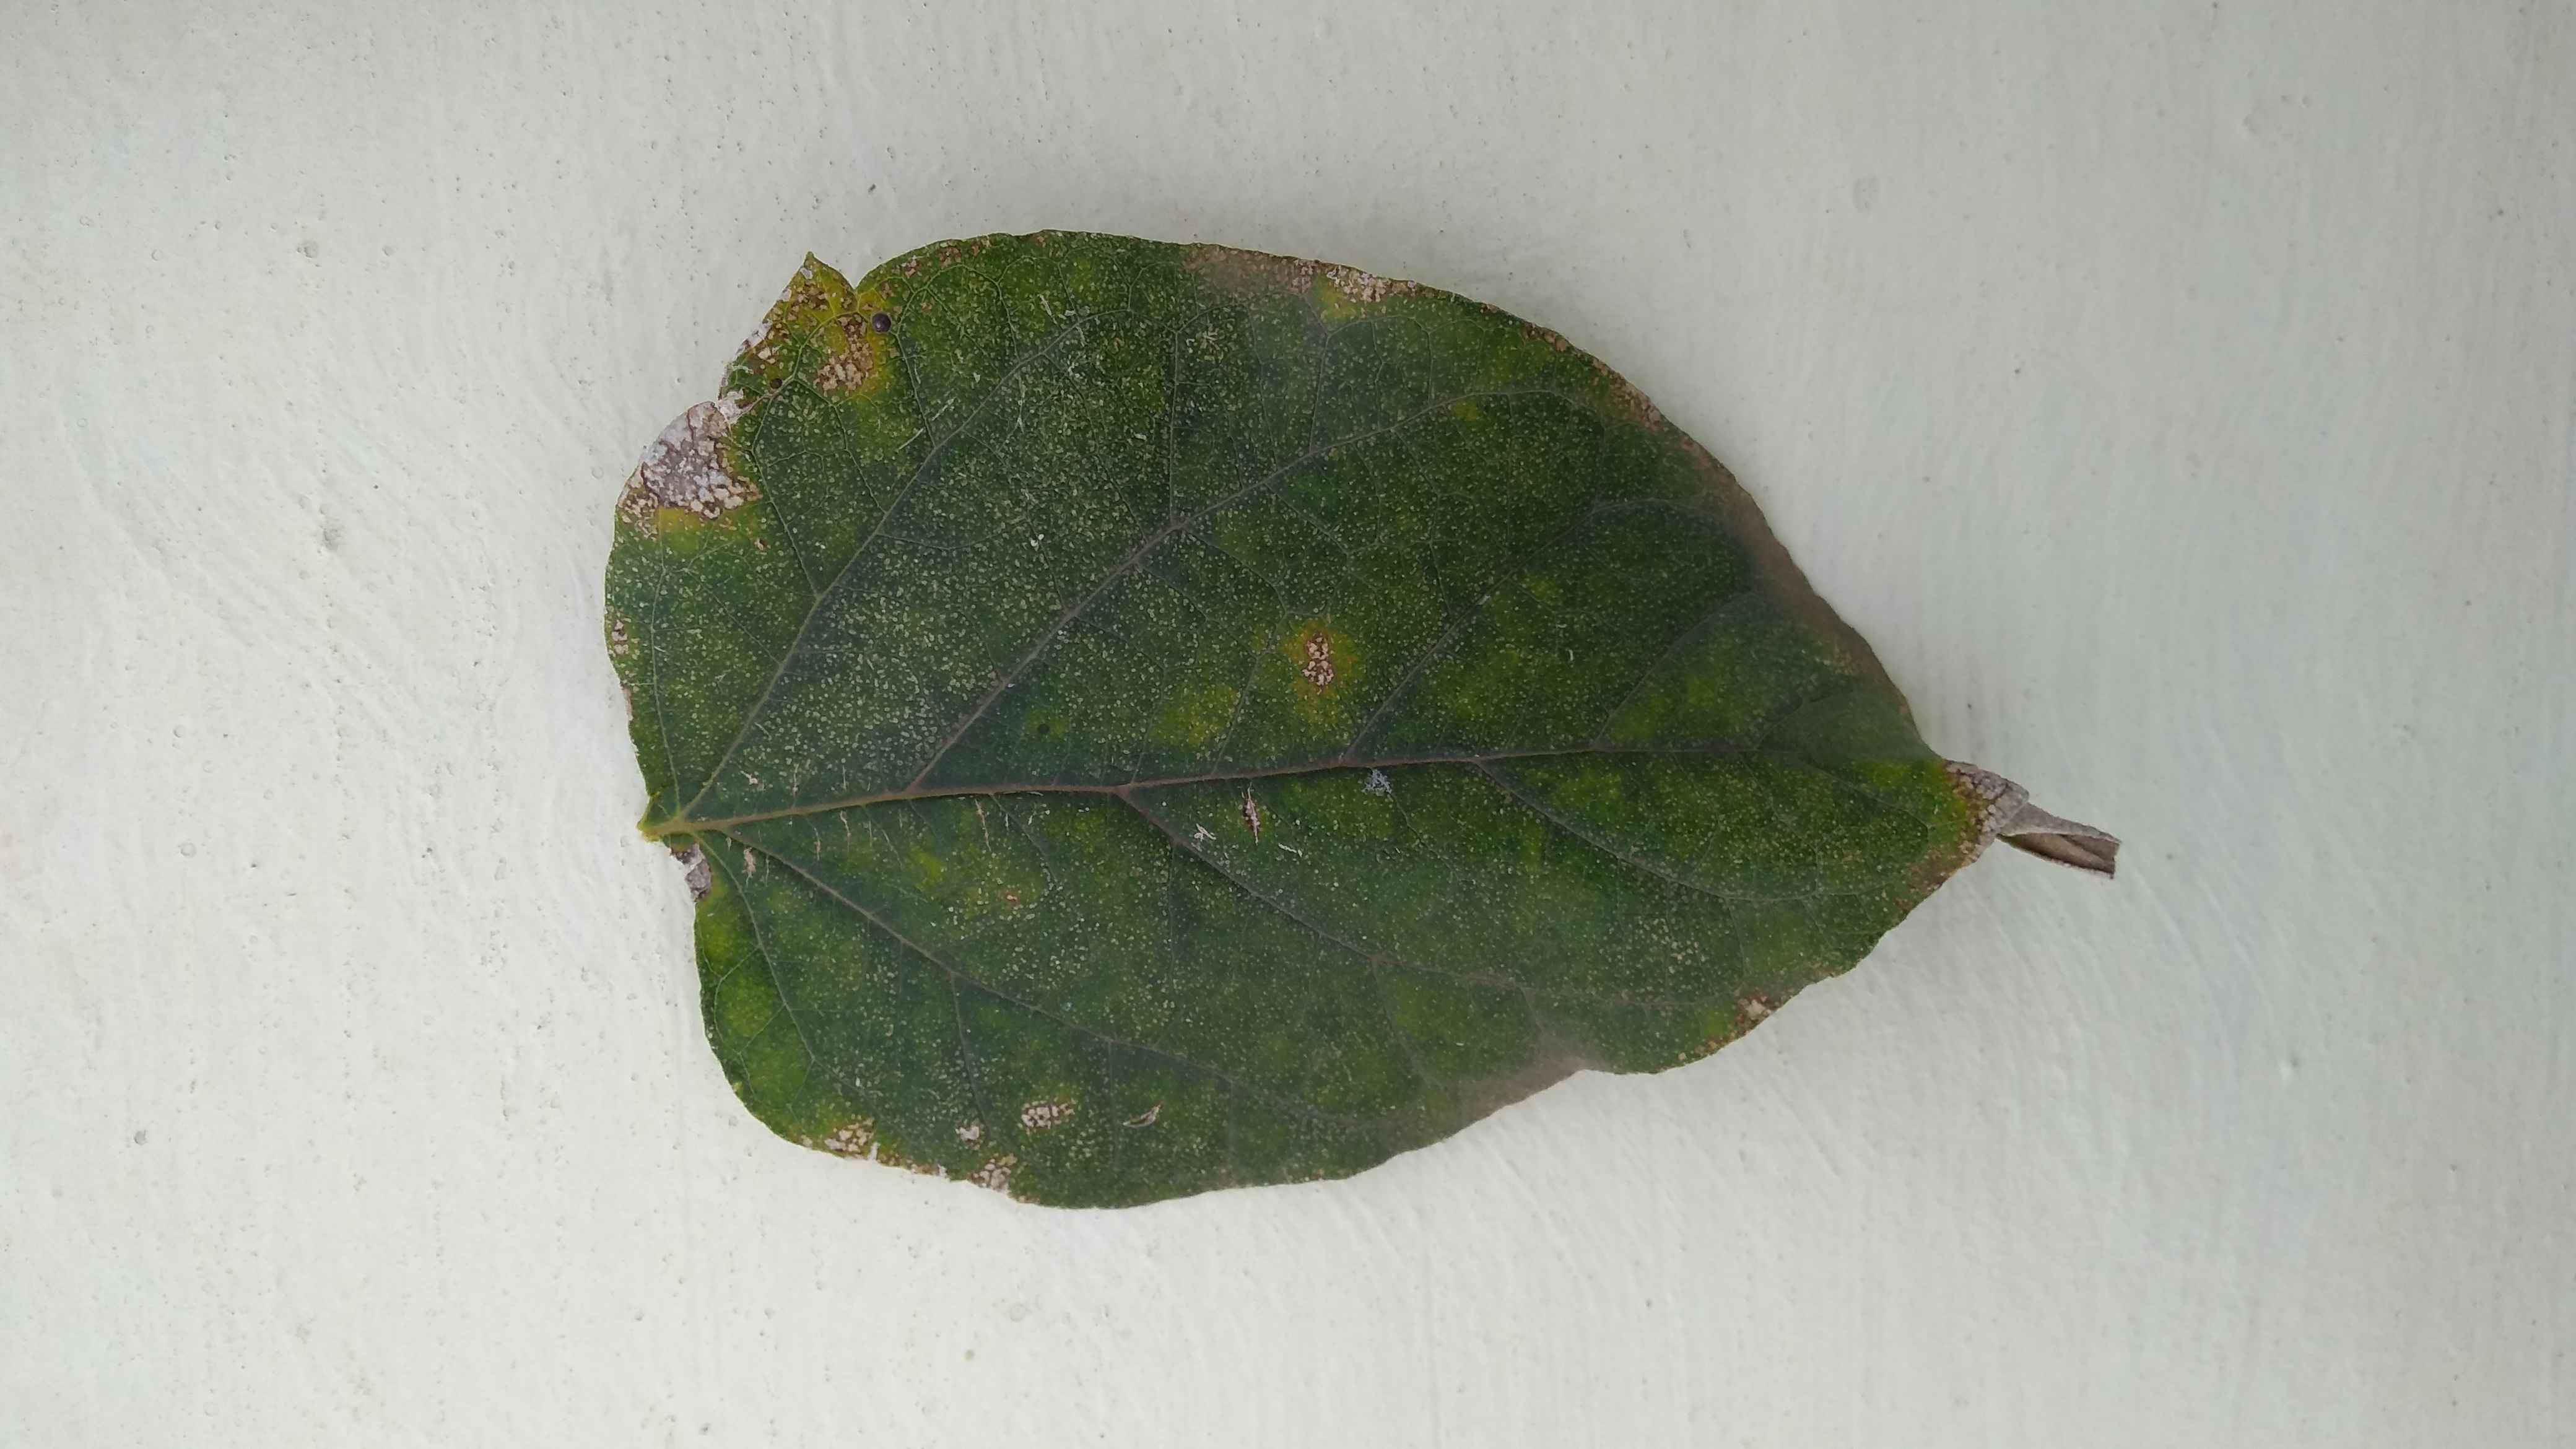
Plant: Parijatha